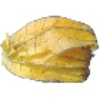
Label: Physalis with Husk 1